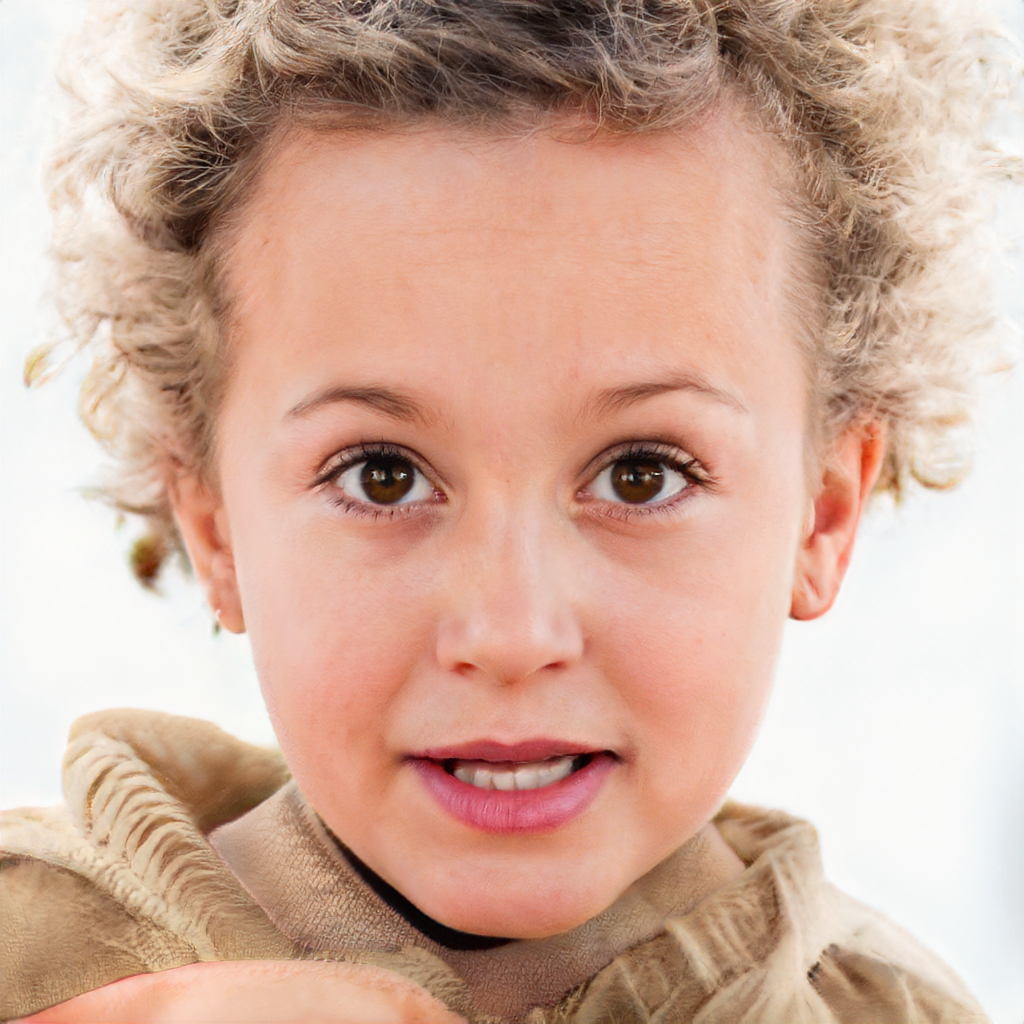
Portrait style: Real Portrait